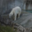
Label: bear